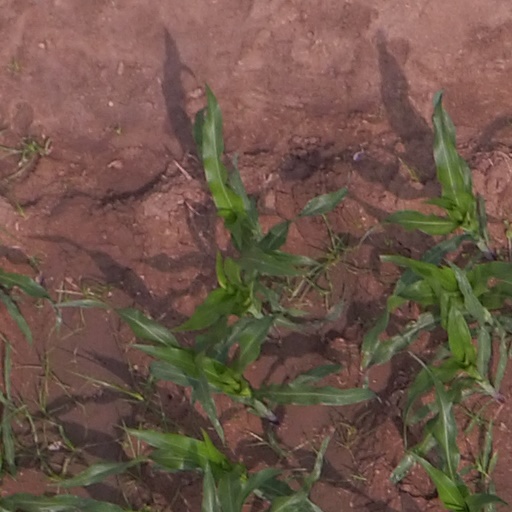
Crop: maize; corn